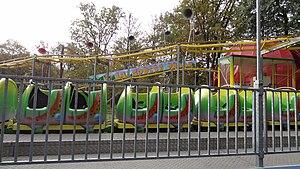
Babyland-Amiland est un parc d'attractions situé à Saint-Pierre-du-Perray, à trente kilomètres au sud-est de Paris, en France.